Bicester Village railway station

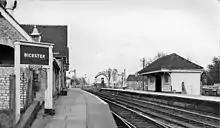
Bicester London Road with two platforms in 1961

The Buckinghamshire Railway, which already had a route between and Banbury, had powers to build a line to Oxford. The first part of this line, which ran from a junction to the west of (at a point which became known as ) to , opened on 1 October 1850, and this included a station at Bicester. (At its maximum extent, the line extended from Oxford to and thus became known as the Varsity line). Originally named "Bicester", the station was renamed "Bicester London Road" in March 1954, although the nameboards were not altered until 20 September 1954.